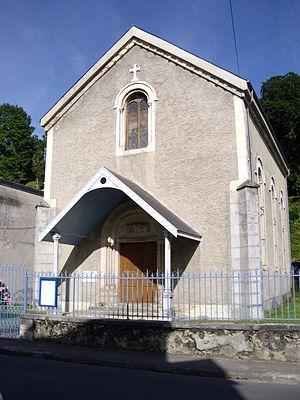
Cet article recense les monuments historiques des Hautes-Pyrénées, en France.
La liste des églises des Hautes-Pyrénées recense de manière exhaustive les églises situées dans le département français des Hautes-Pyrénées.